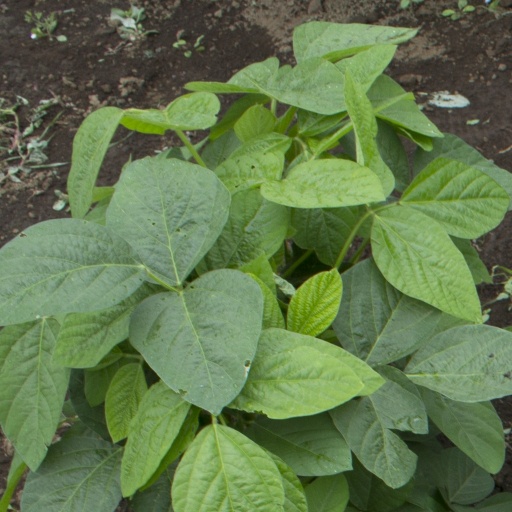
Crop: soybean